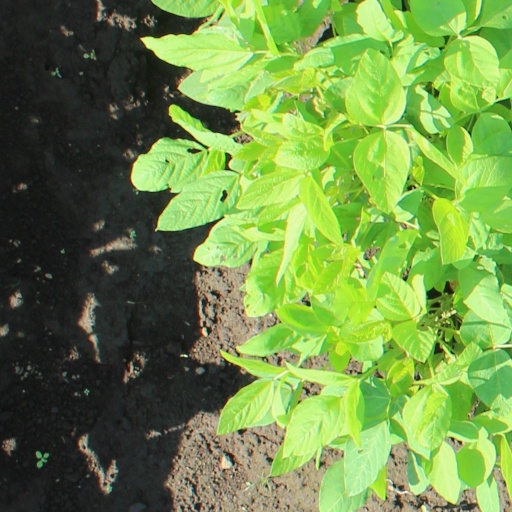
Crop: soybean